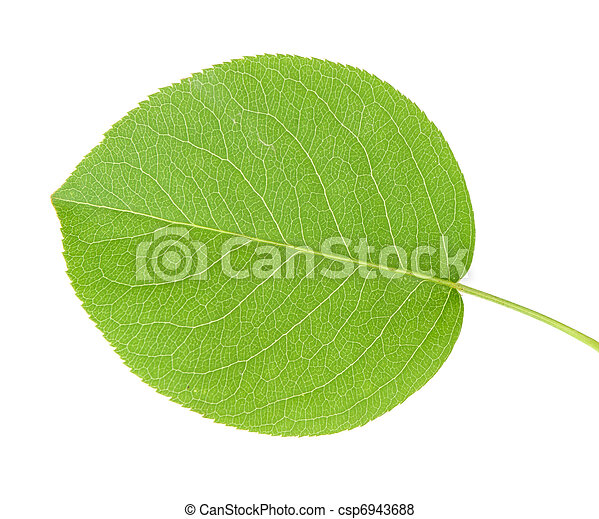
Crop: apple
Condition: healthy